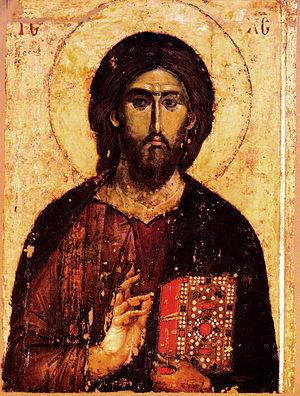
L’Histoire de l'icône byzantine et orthodoxe est la description des processus historiques d'apparition et de développement de la peinture d'icônes dans le monde orthodoxe. L'icône est un genre de peinture, de nature religieuse par ses thèmes et ses sujets, cultuelle par sa signification, qui débute au haut Moyen Âge, voire dans l'antiquité tardive, dans l'Empire romain d'Orient. L'icône religieuse a pour but d'être un lien entre le monde divin et le monde terrestre, durant la prière individuelle ou la liturgie chrétienne.